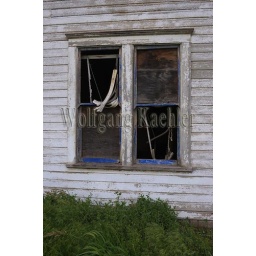
Usa, washington state, palouse country near pullman, abandoned farm house in wheat field, window